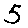
Label: 5